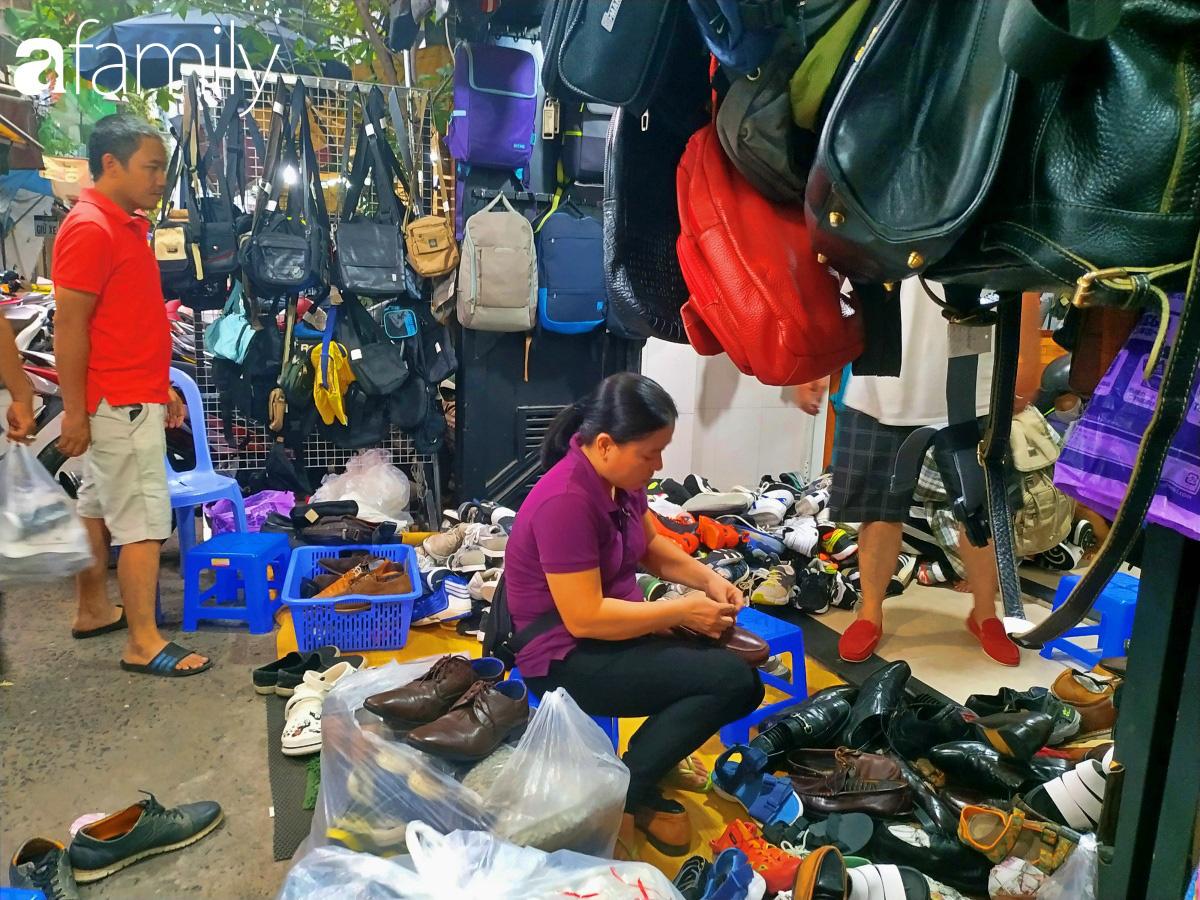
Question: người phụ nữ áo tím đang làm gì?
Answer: người phụ nữ áo tím đang xỏ dây cho những đôi giày